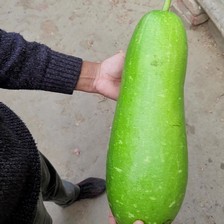
Label: others